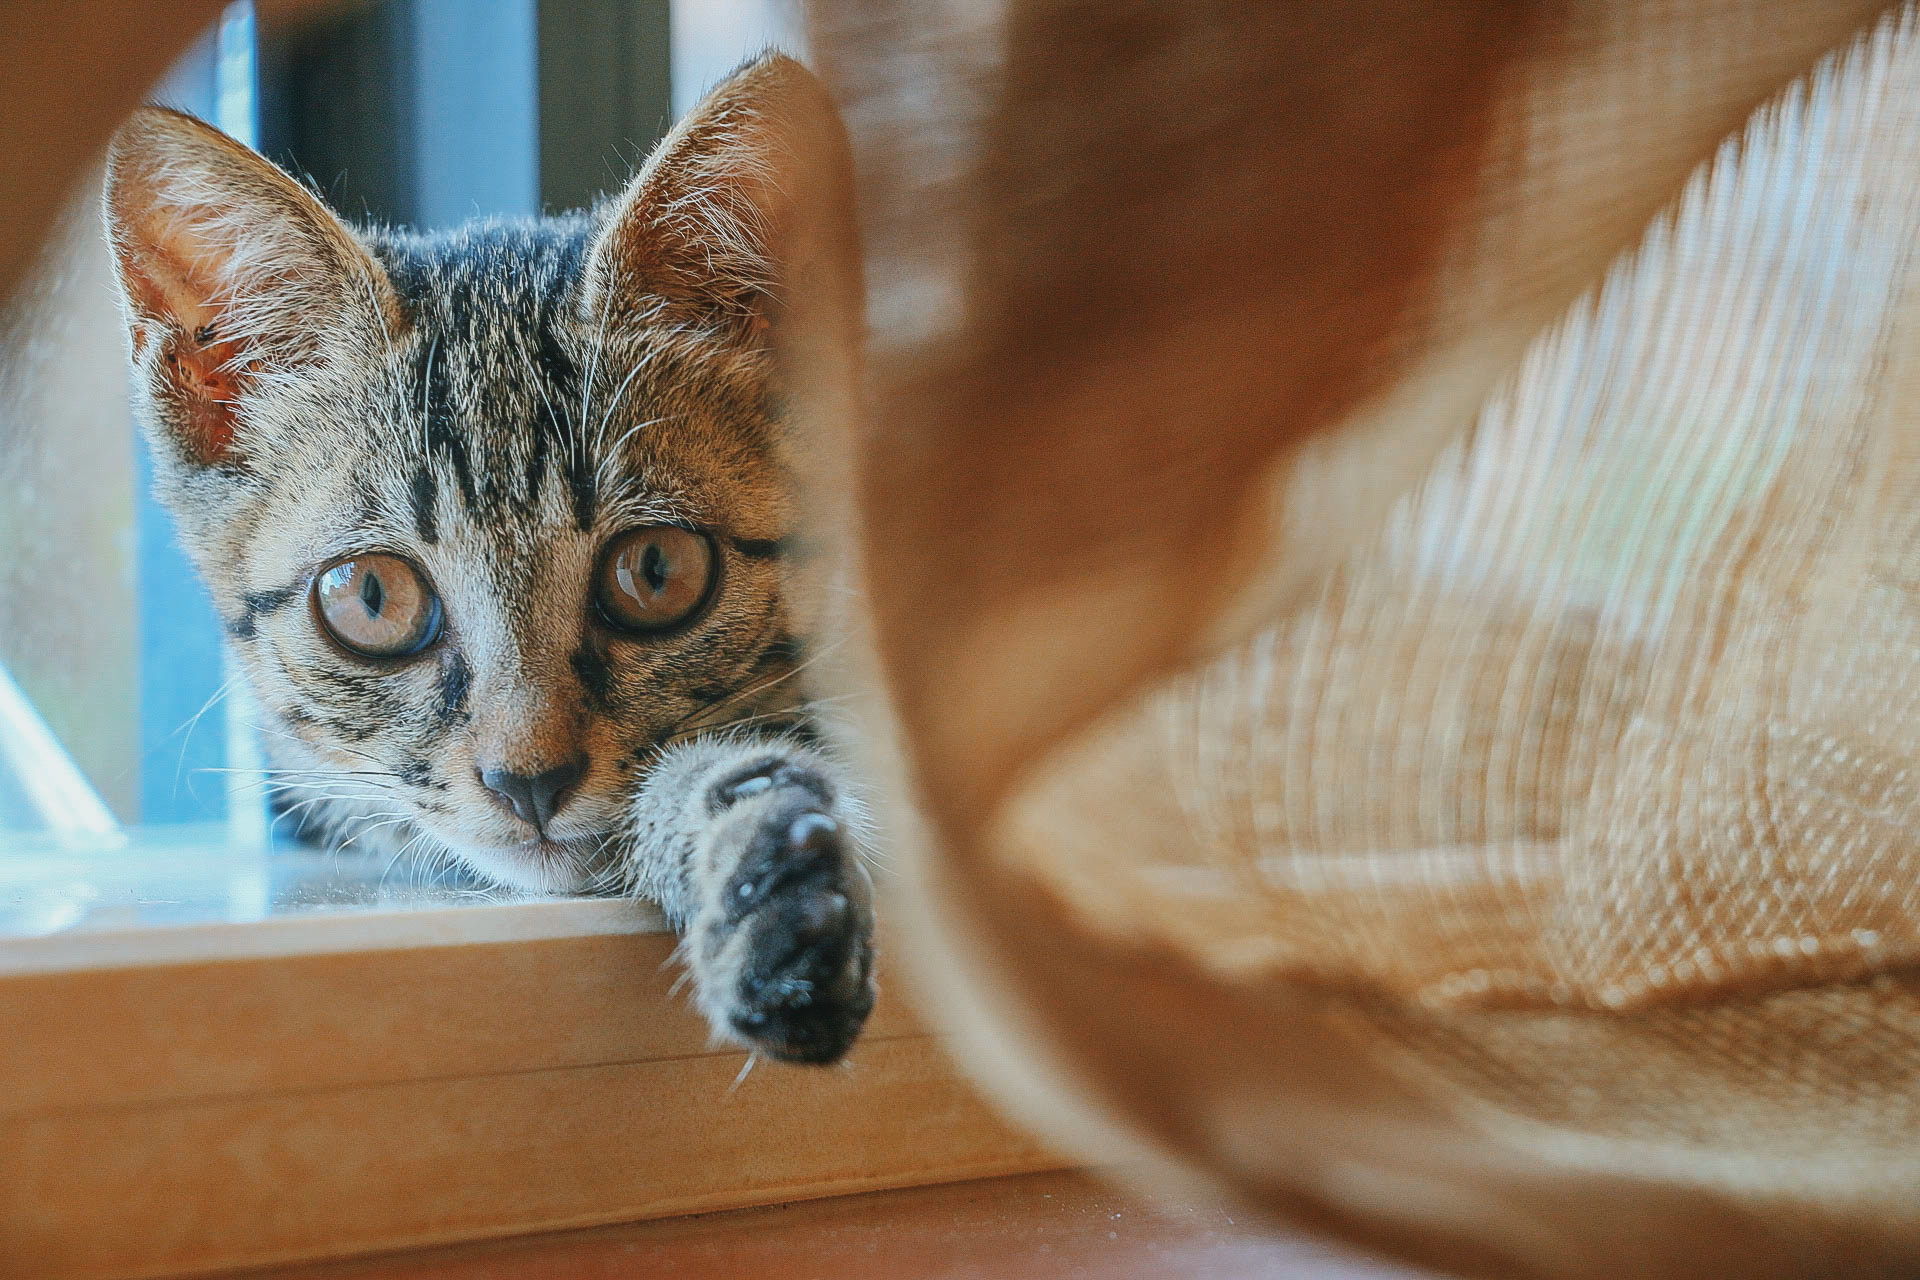
animal, cute, looking, pet, fur, kitten, cat, feline, mammal, fauna, close up, nose, whiskers, kitty, eye, skin, vertebrate, domestic, adorable, tabby cat, bengal, small to medium sized cats, cat like mammal